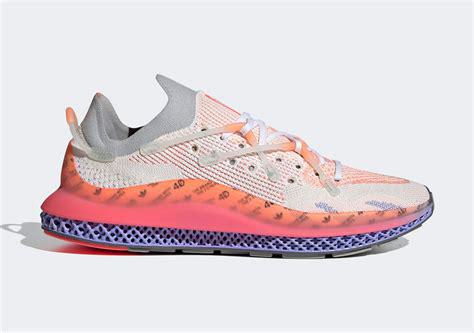
Brand: Adidas
Model: 4D